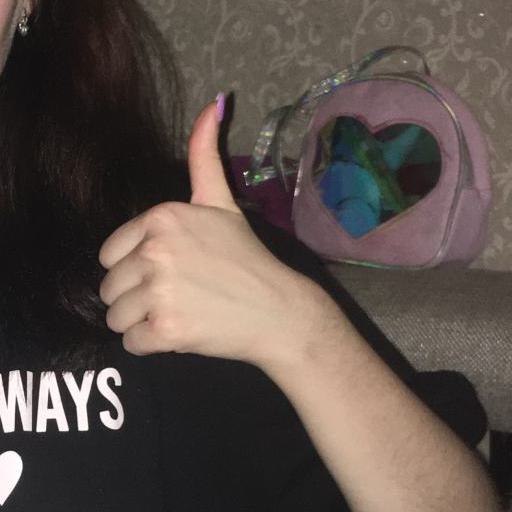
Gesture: like